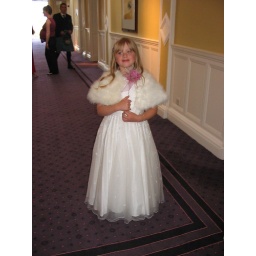
Katherine in her flower girl's dress